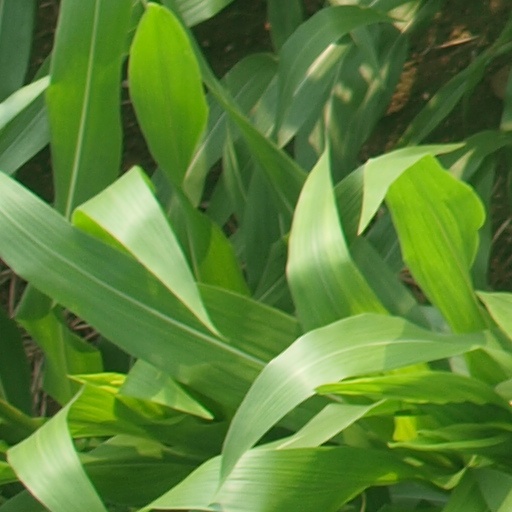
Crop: maize; corn